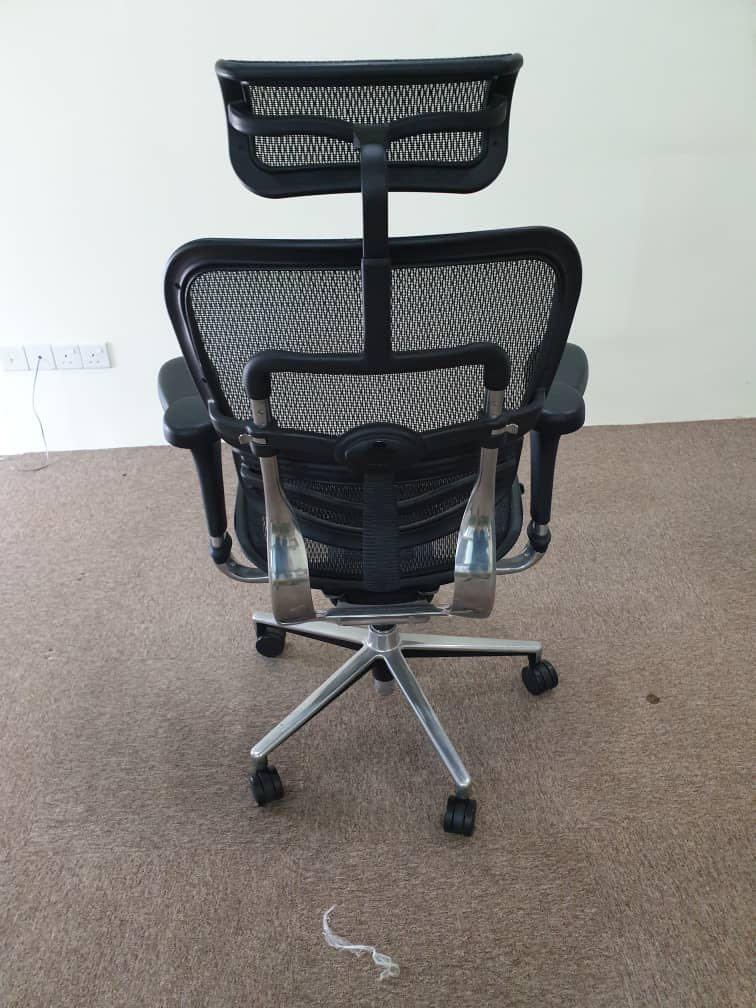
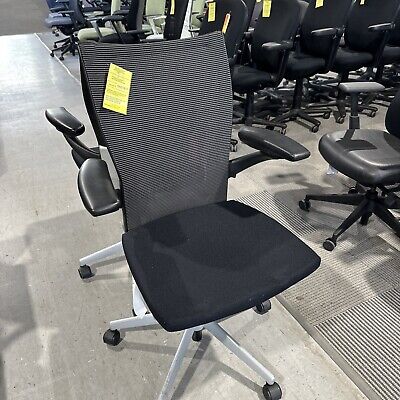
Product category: items_chair
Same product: no